University of Aleppo

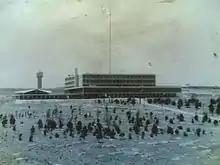
The university during the 1960s

What was to become the University of Aleppo consisted of a Faculty of Engineering in Aleppo opened in 1946 and affiliated to what is now the University of Damascus (Syrian University at that time). After the end of French rule in 1946, the newly independent Syria only had one university.